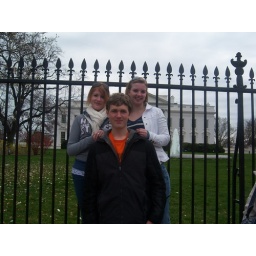
Erik, Thea and I in front of the white house